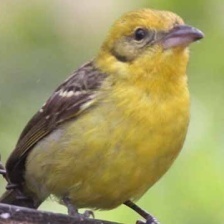
Species: FLAME TANAGER
Scientific name: PIRANGA BIDENTATA